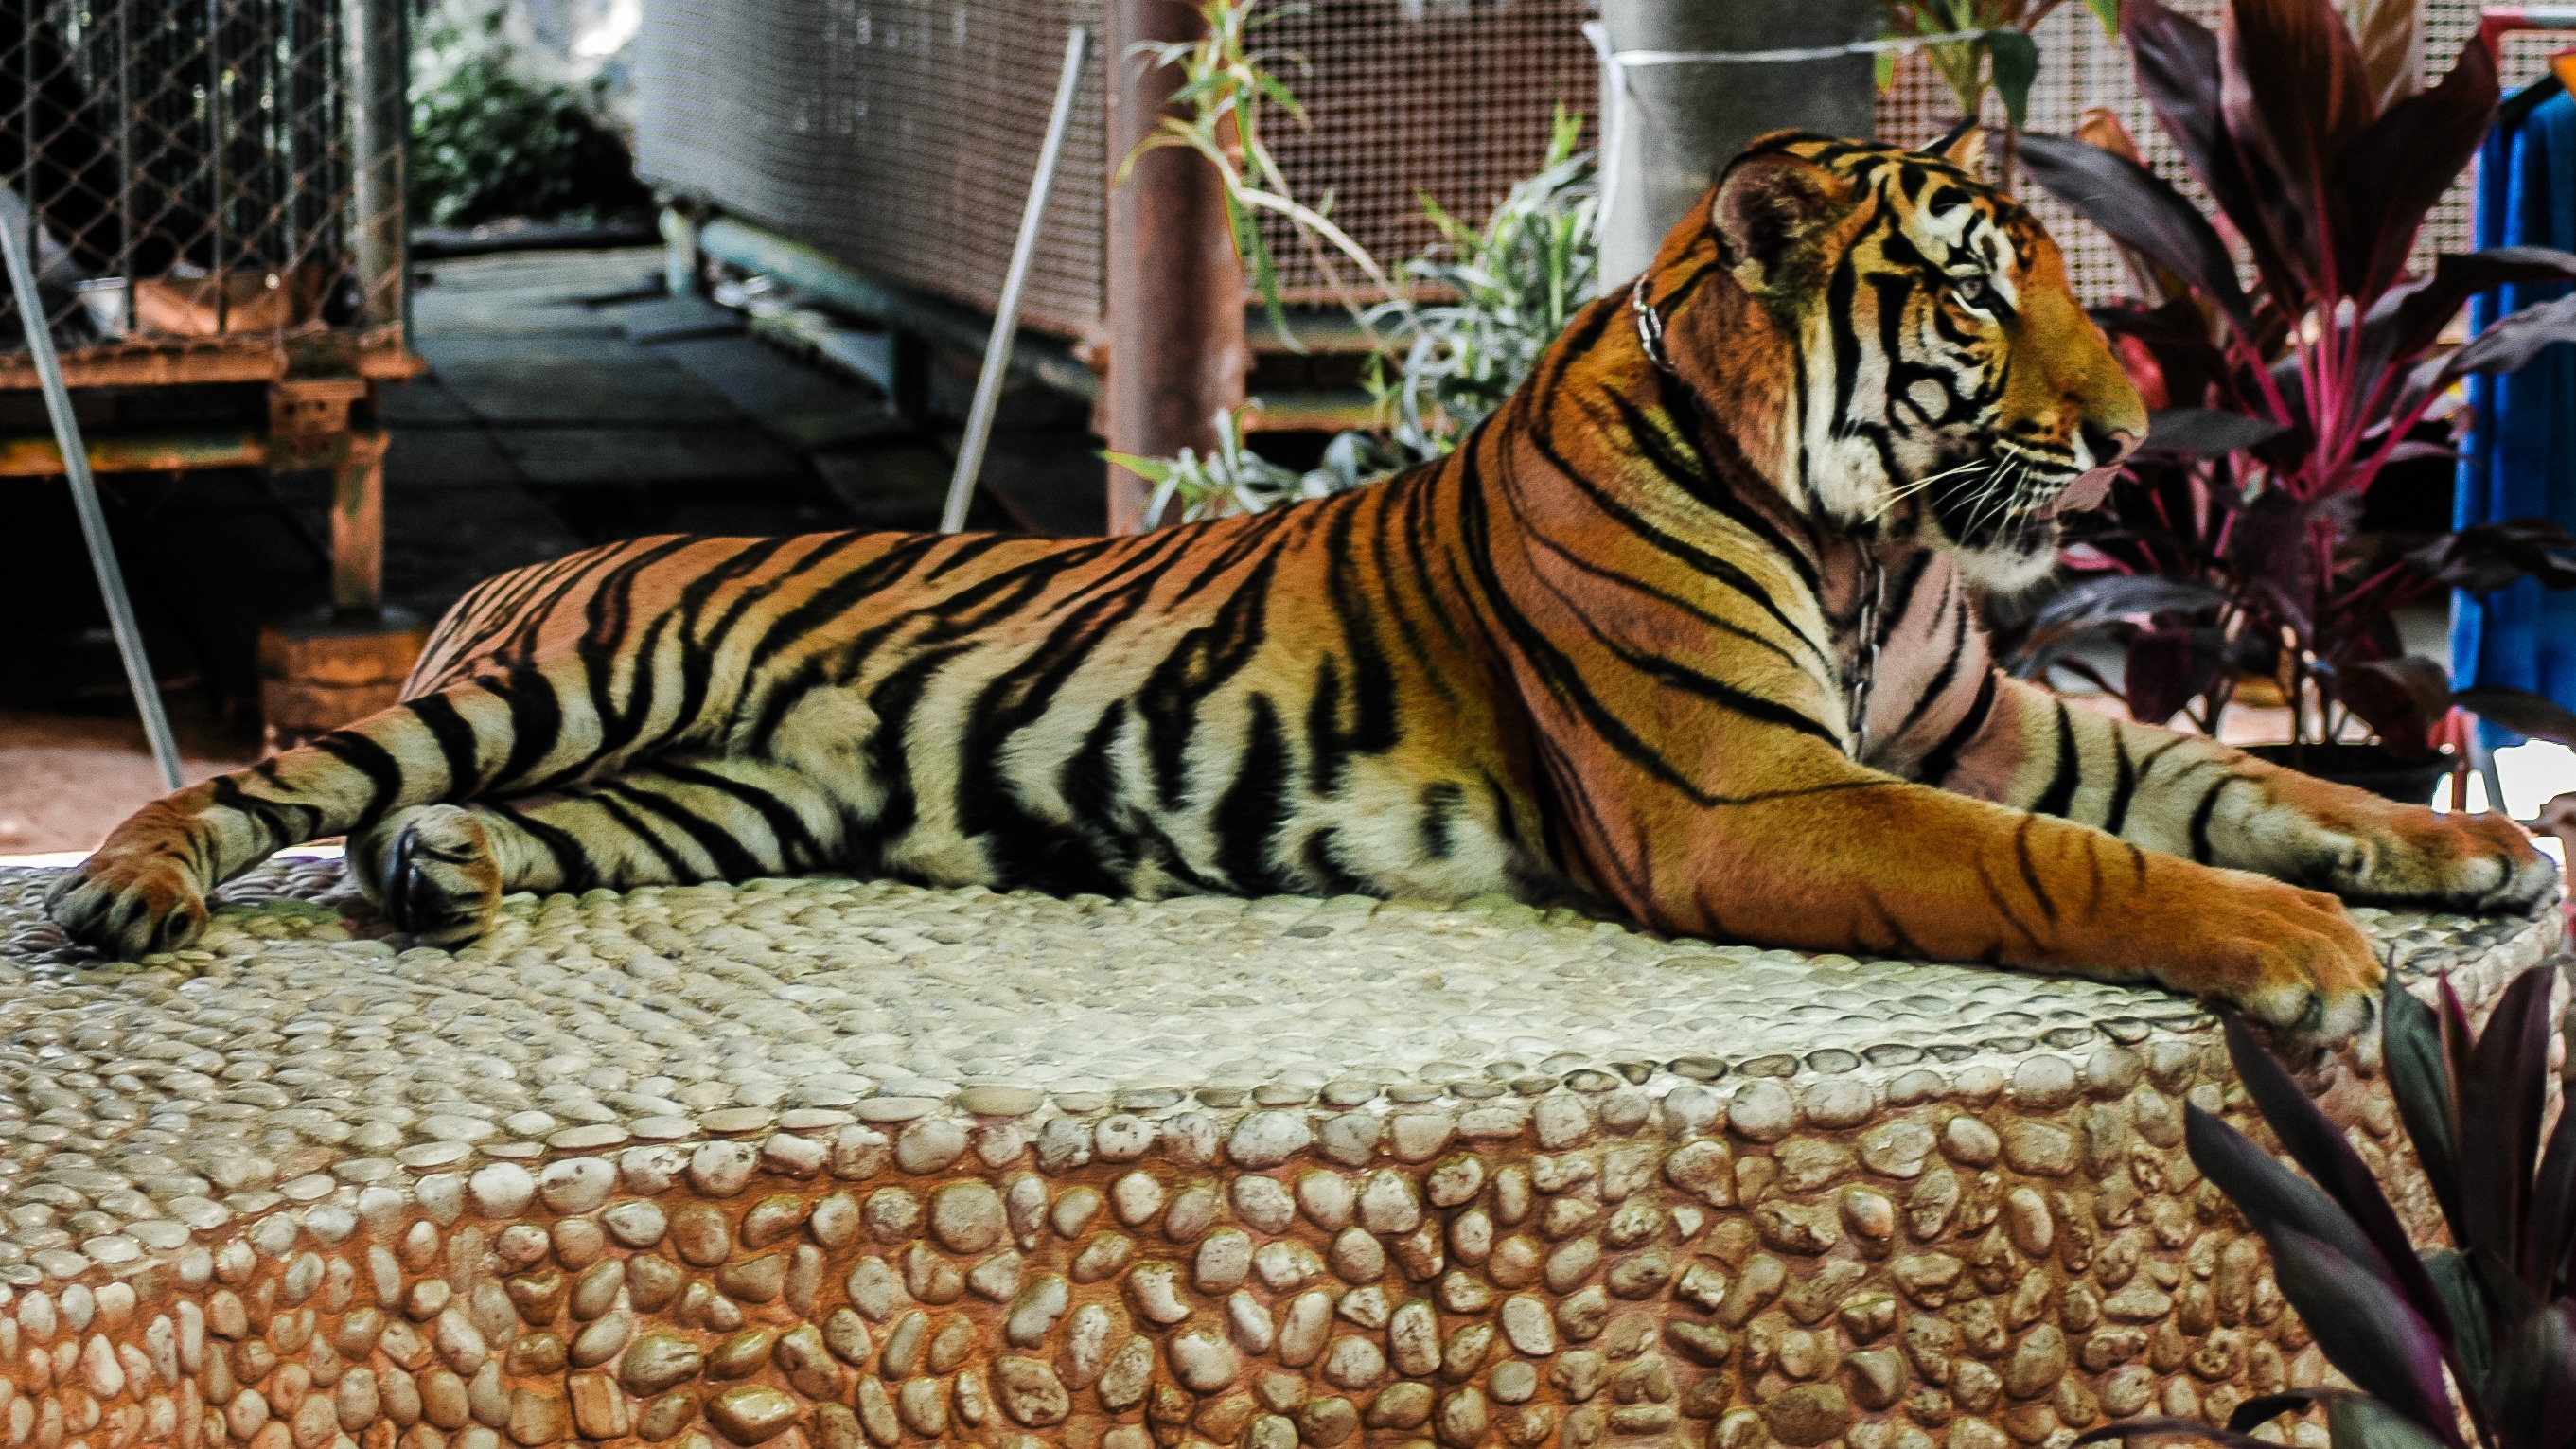
wildlife, zoo, cat, mammal, fauna, tiger, big cats, cat like mammal